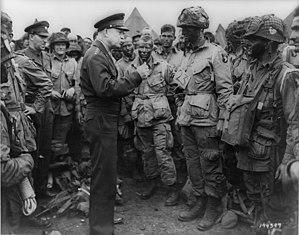
Albany et Boston sont les noms codes des opérations menées respectivement par les parachutistes des 101ᵉ et 82ᵉ divisions aéroportées américaines dès la nuit du 5 au 6 juin 1944 dans le cadre général de l'opération Overlord, dont l'opération Neptune fut la phase d'assaut. Elles furent précédées par la mise en place des pathfinders et suivies par l'atterrissage des planeurs de ces mêmes divisions.
RAF North Witham est un terrain d'aviation militaire de l'armée de l'air britannique, la Royal Air Force, de la période de la Seconde Guerre mondiale. Il fut établi par la RAF, et prêté à la United States Army Air Force. Il est actuellement abandonné dans le bois appelé Twyford Wood, dans le comté de Lincolnshire, en Angleterre. Il tire son nom d'une rivière proche, la Witham.
La 101ᵉ division aéroportée US — en anglais 101st Airborne Division — est une division de l'Armée de terre des États-Unis entraînée principalement pour l'assaut aéroporté, puis héliporté.
La photographie de guerre est l'ensemble des photographies réalisées en zones de conflits armés, soit pendant l'action, sous le feu ennemi, soit avant ou après l'action.
La bataille de Normandie, nom de code opération Overlord, est l'une des grandes batailles de la Seconde Guerre mondiale sur le théâtre militaire européen. Elle se déroule entre juin et août 1944 en Normandie, et permet aux Alliés d’ouvrir un nouveau front en Europe de l'Ouest, face aux troupes du Troisième Reich. Elle débute le mardi 6 juin 1944 — appelé Jour J — par le parachutage des premiers combattants à l'intérieur des terres, puis le débarquement d'importantes forces d'infanterie sur les plages de l'ouest du Calvados et de l'est du Cotentin. Elle s'achève entre le 19 août 1944 et le 29 août, simultanément avec la Libération de Paris le 25 août. Son effet est renforcé par l’opération Bagration lancée le 22 juin par Staline sur le front de l'Est, et par le débarquement de Provence le 15 août. Certains historiens considèrent que la bataille de Normandie s'achève le 12 septembre avec la libération du Havre.
L'histoire militaire des États-Unis pendant la Seconde Guerre mondiale débute lorsque les États-Unis entre dans la Seconde Guerre mondiale en déclarant la guerre contre les puissances de l'Axe à la suite de l'attaque japonaise du 7 décembre 1941 contre la base navale américaine de Pearl Harbor.
La Royal Air Force Greenham Common ou RAF Greenham Common est une ancienne base aérienne de la Royal Air Force dans le Berkshire, en Angleterre. L'aérodrome était au sud-est de Newbury, Berkshire, à environ 55 milles à l'Ouest de Londres.
Dwight David Eisenhower [dwaɪt ˈdeɪvɪd ˈaɪzənhaʊɚ], surnommé Ike [aɪk], né le 14 octobre 1890 à Denison et mort le 28 mars 1969 à Washington, est un militaire et homme d'État américain membre du Parti républicain, 34ᵉ président des États-Unis pour deux mandats, du 20 janvier 1953 au 20 janvier 1961. Durant la Seconde Guerre mondiale, il est General of the Army et commandant en chef du Supreme Headquarters Allied Expeditionary Force.